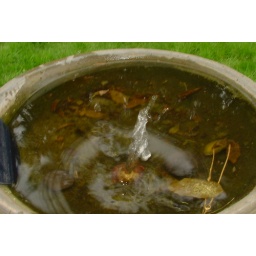
Fast Shutter Speed Assignement-Playing around with water and a rock in the bird feeder